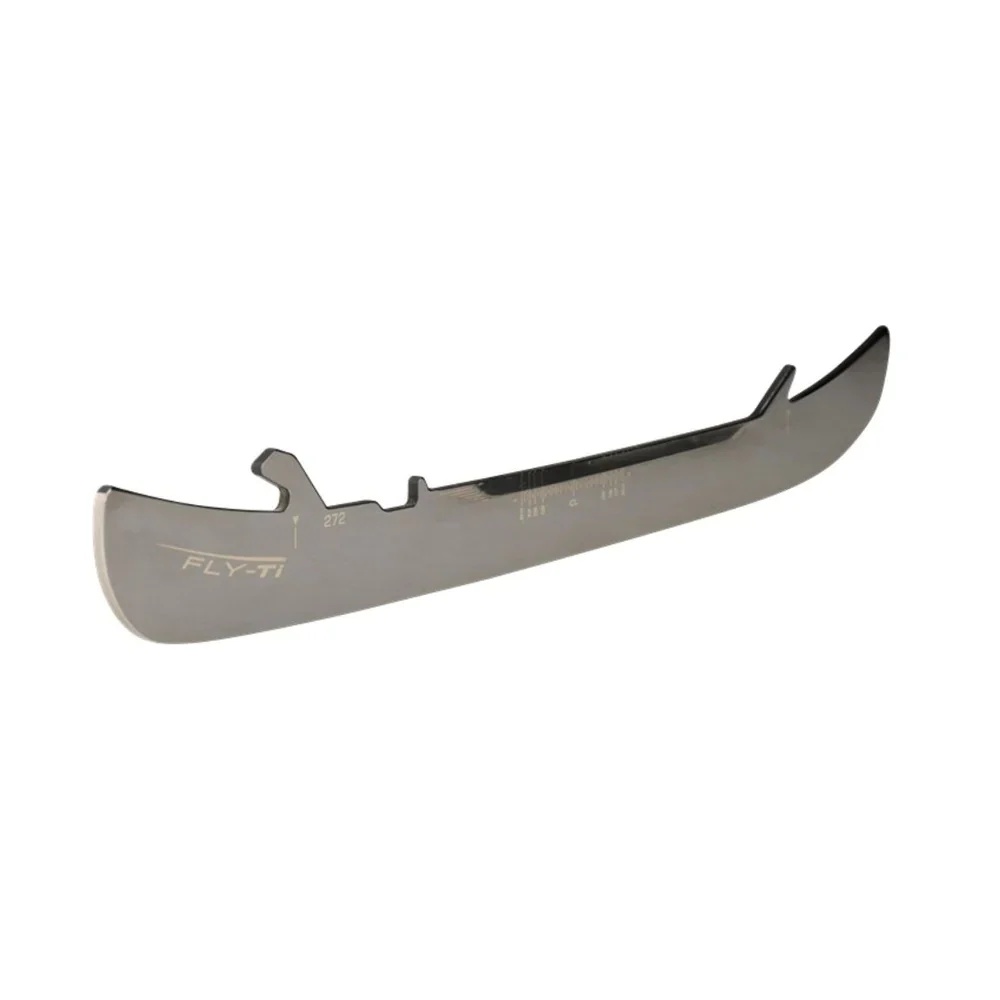
Bauer FLY-TI Runner
DESCRIPTION Bauer's Fly-Ti Runner offers skaters a superior skating experience with advanced design and materials. The titanium blade features two layers for enhanced stability and agility, while an optimized angle maximizes speed and control. Experience a step forward in ice skate technology with the Fly-Ti Runner. KEY FEATURES SIZE 3-12 FULL ONLY KEY UPGRADES TITANIUM COATING, PROFILE RULER STEEL GRADE PREMIUM FINISH TITANIUM, ENHANCED EDGE RETENTION PROFILE 10 FT BALANCE POINT CENTER, RULER GAUGE FOR PROFILING HONING YES, (LEATHER, RUBBER HONES) COMPATIBILITY POWERFLY AND EDGE
Brand: ProStrideHockeyUSA
Category: Sporting Goods > Athletics > Figure Skating & Hockey > Ice Skate Parts & Accessories > Ice Skate Blades